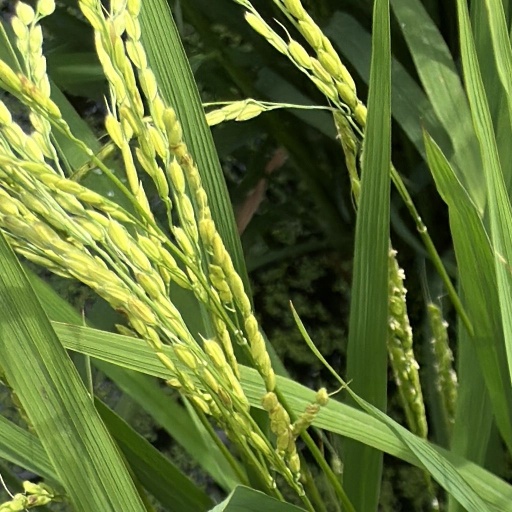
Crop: rice